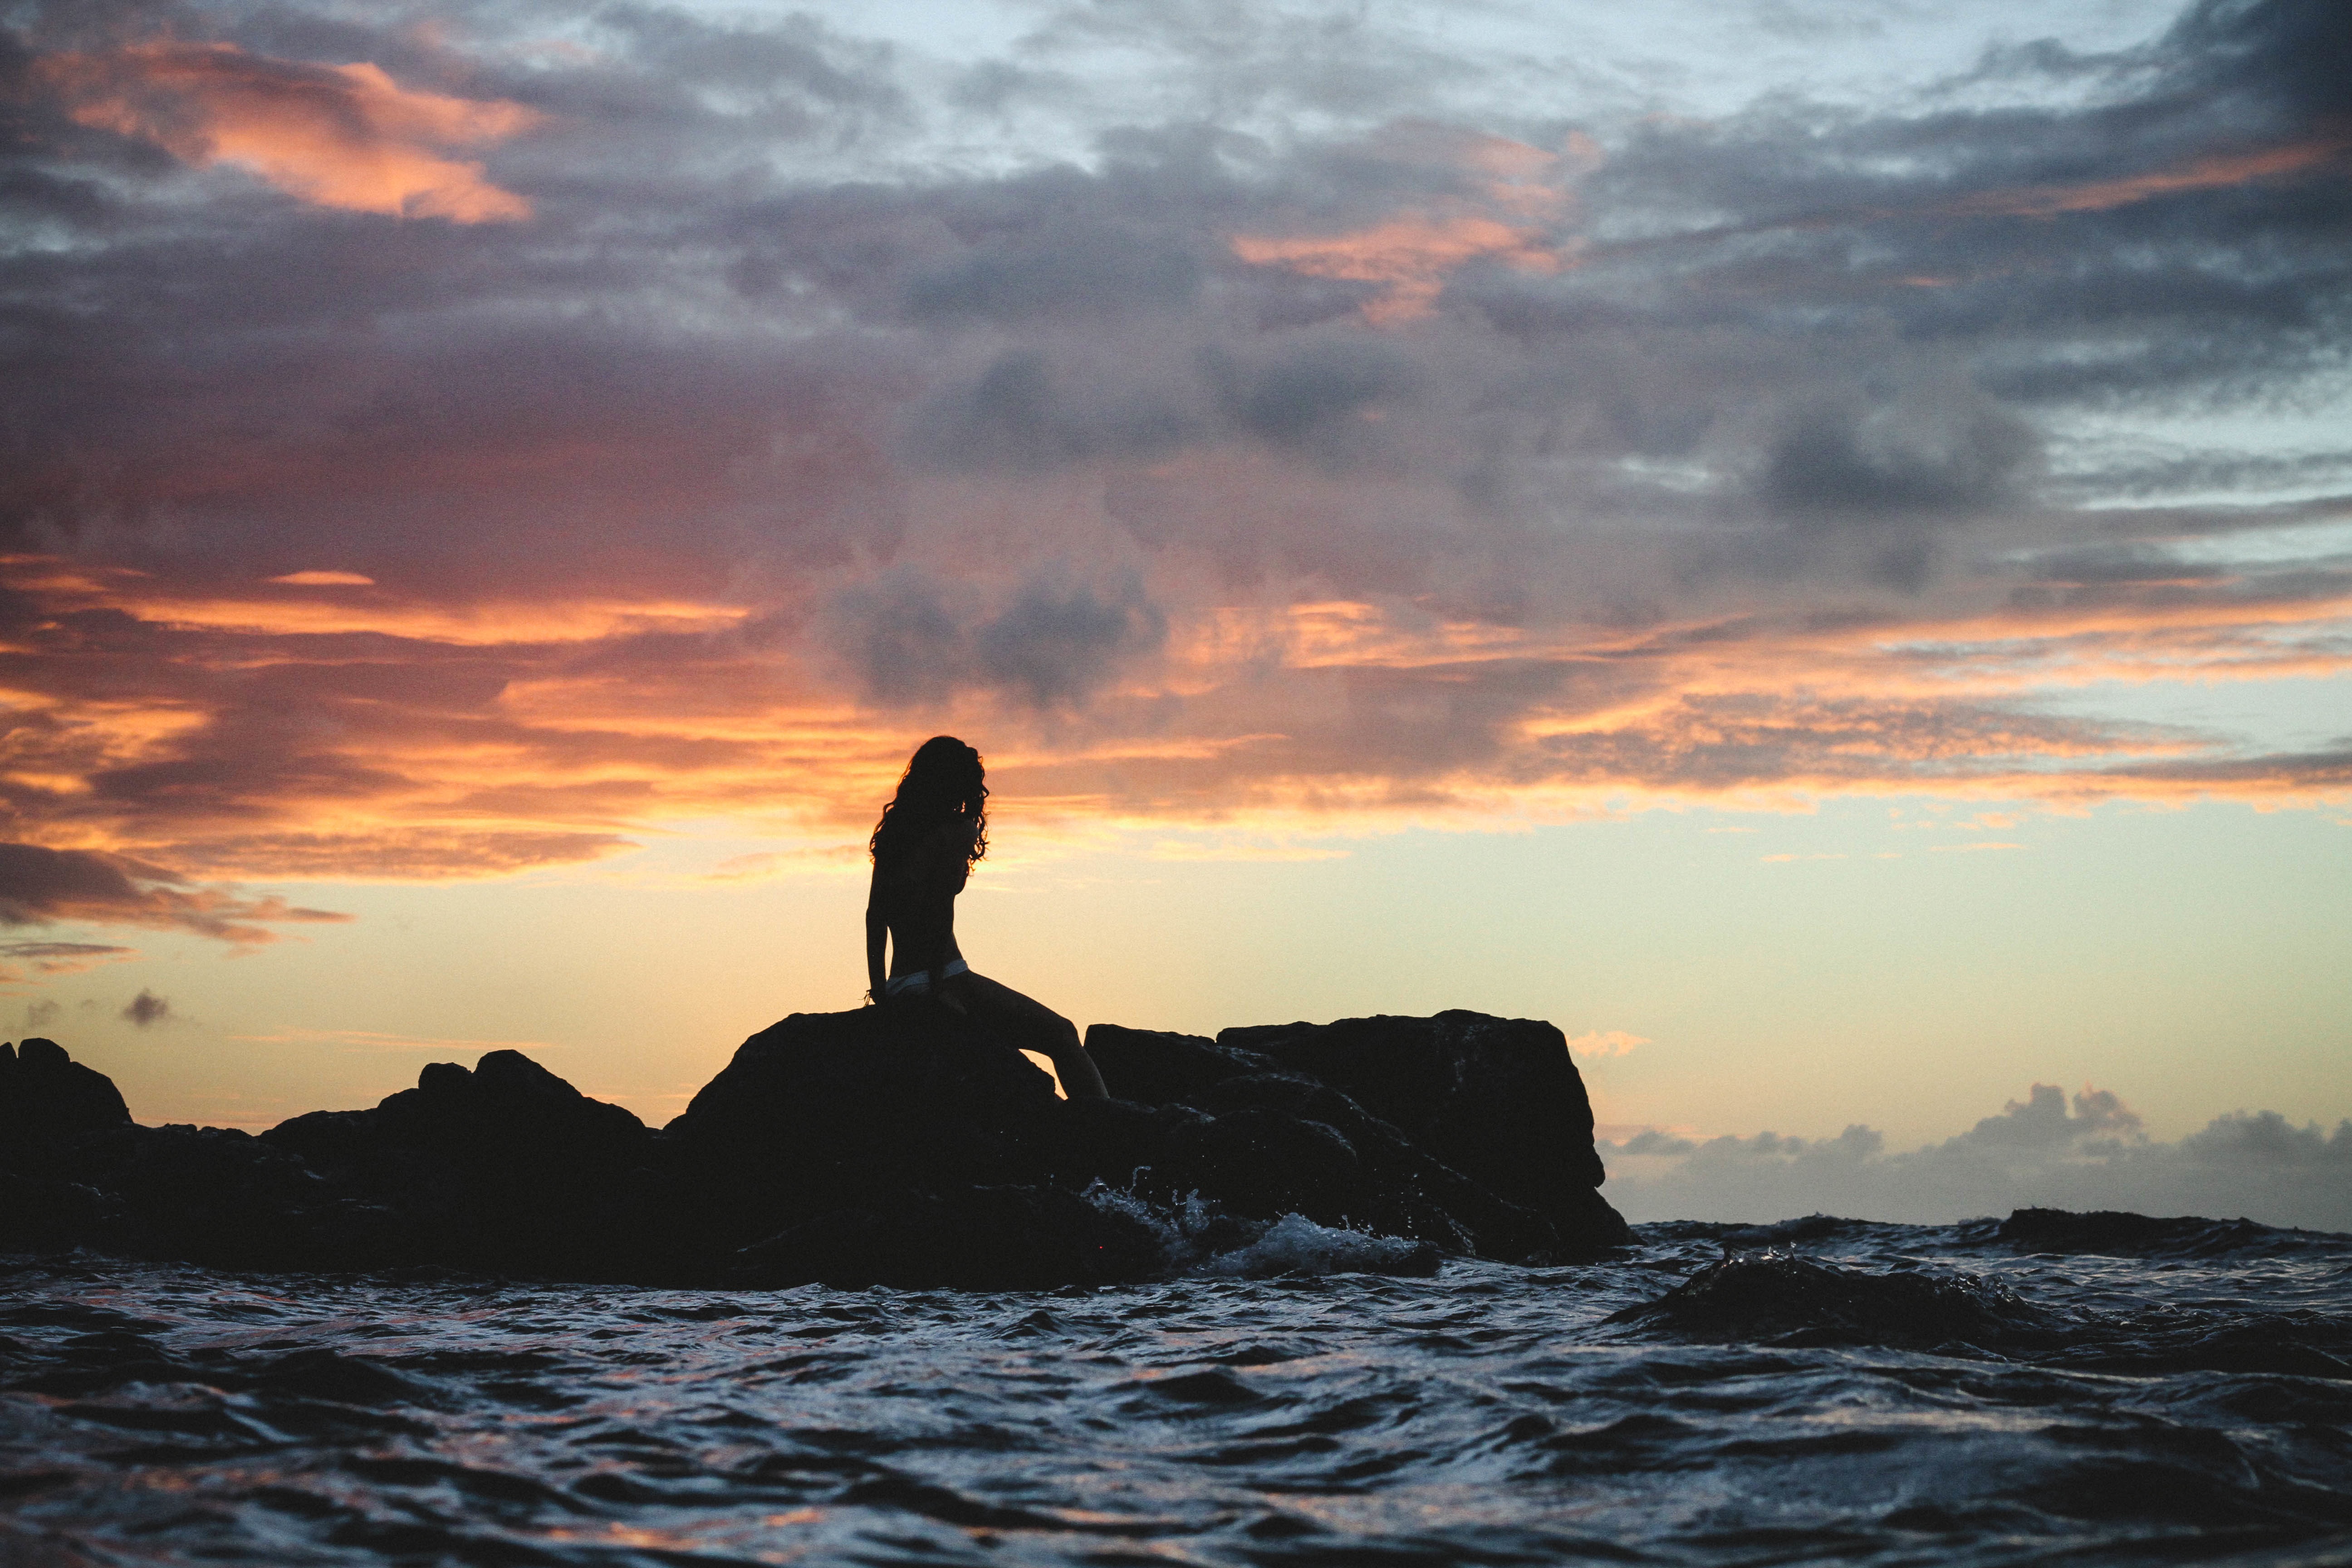
beach, sea, coast, water, ocean, horizon, silhouette, cloud, sky, sunrise, sunset, morning, shore, wave, dawn, dusk, evening, sports, wind wave